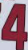
Number: 4